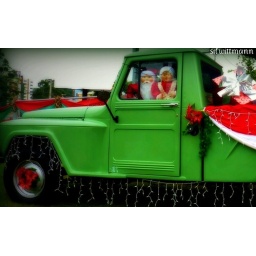
casal Noel chegou num velho carro verde - the couple Noel arrived in an old green car